James Henderson (moderator)

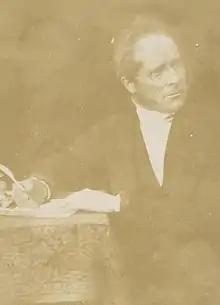
Rev Dr. James Henderson

James Henderson (1797 – 12 September 1874) was a Scottish minister of the Free Church of Scotland who served as Moderator of the General Assembly to the Free Church 1855/56.